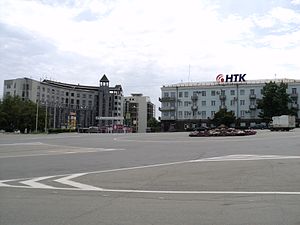
Nakhodka
Nakhodka er en havneby i Primorskij kraj i Fjernøstlige føderale distrikt i Den Russiske Føderation, der ligger på Trudnyjhalvøen i Nakhodkabugten i Det Japanske Hav omkring 85 km øst for Vladivostok med 151.420 indbyggere.